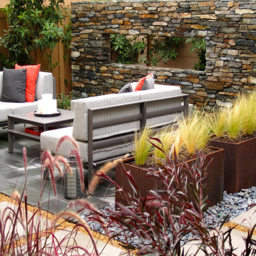
outdoor living area with accent wall and fire pit .